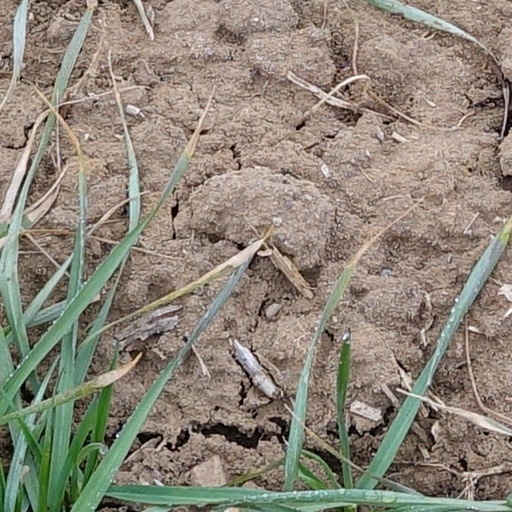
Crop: wheat